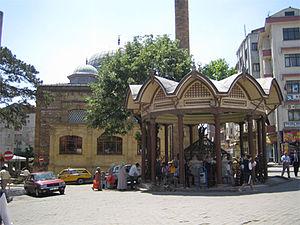
Biga est un chef-lieu de district de la province de Çanakkale en Turquie. Elle est à environ 90 km de la capitale provinciale Çanakkale. Le district a une superficie totale de 1 354 km² pour une population d'environ 78 000 habitants, soit une densité de population d'environ 58 hab./km².